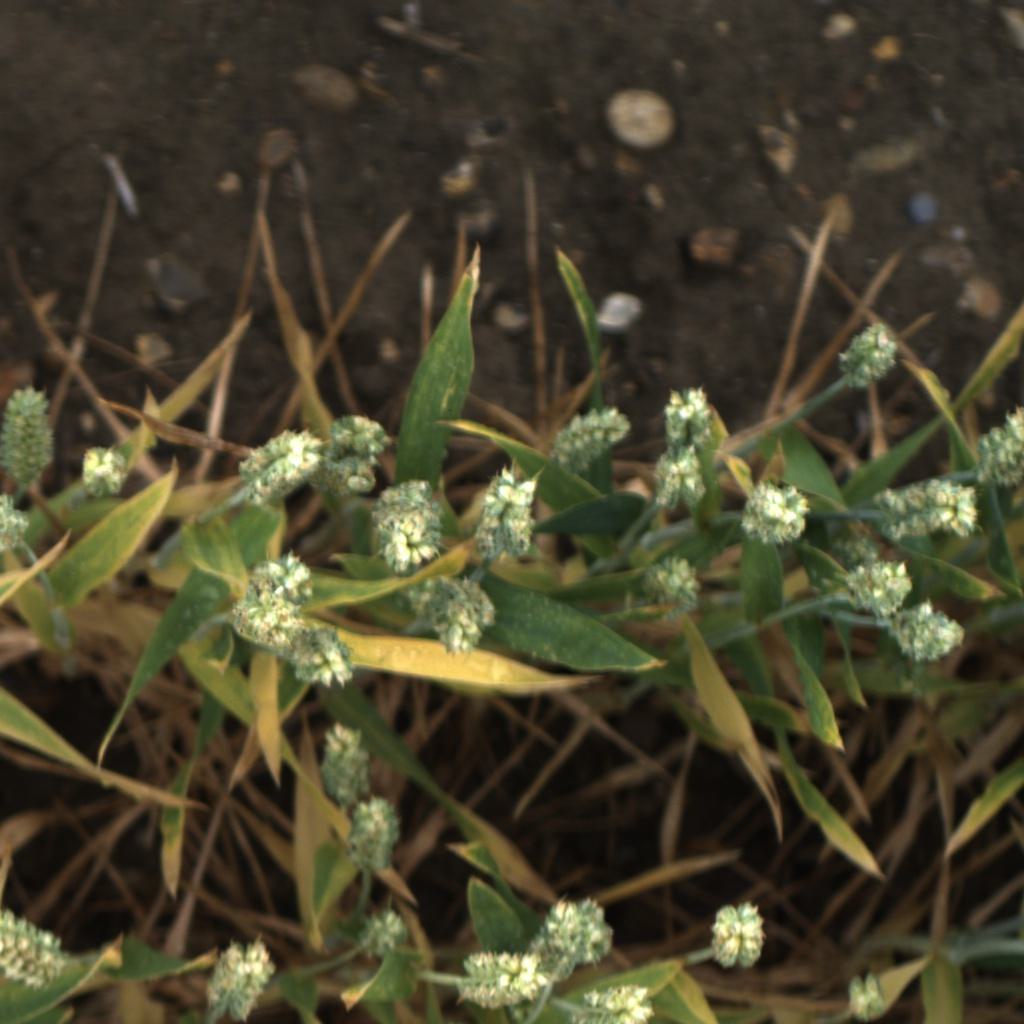
Country: UK
Location: Rothamsted
Wheat development stage: Filling - Ripening